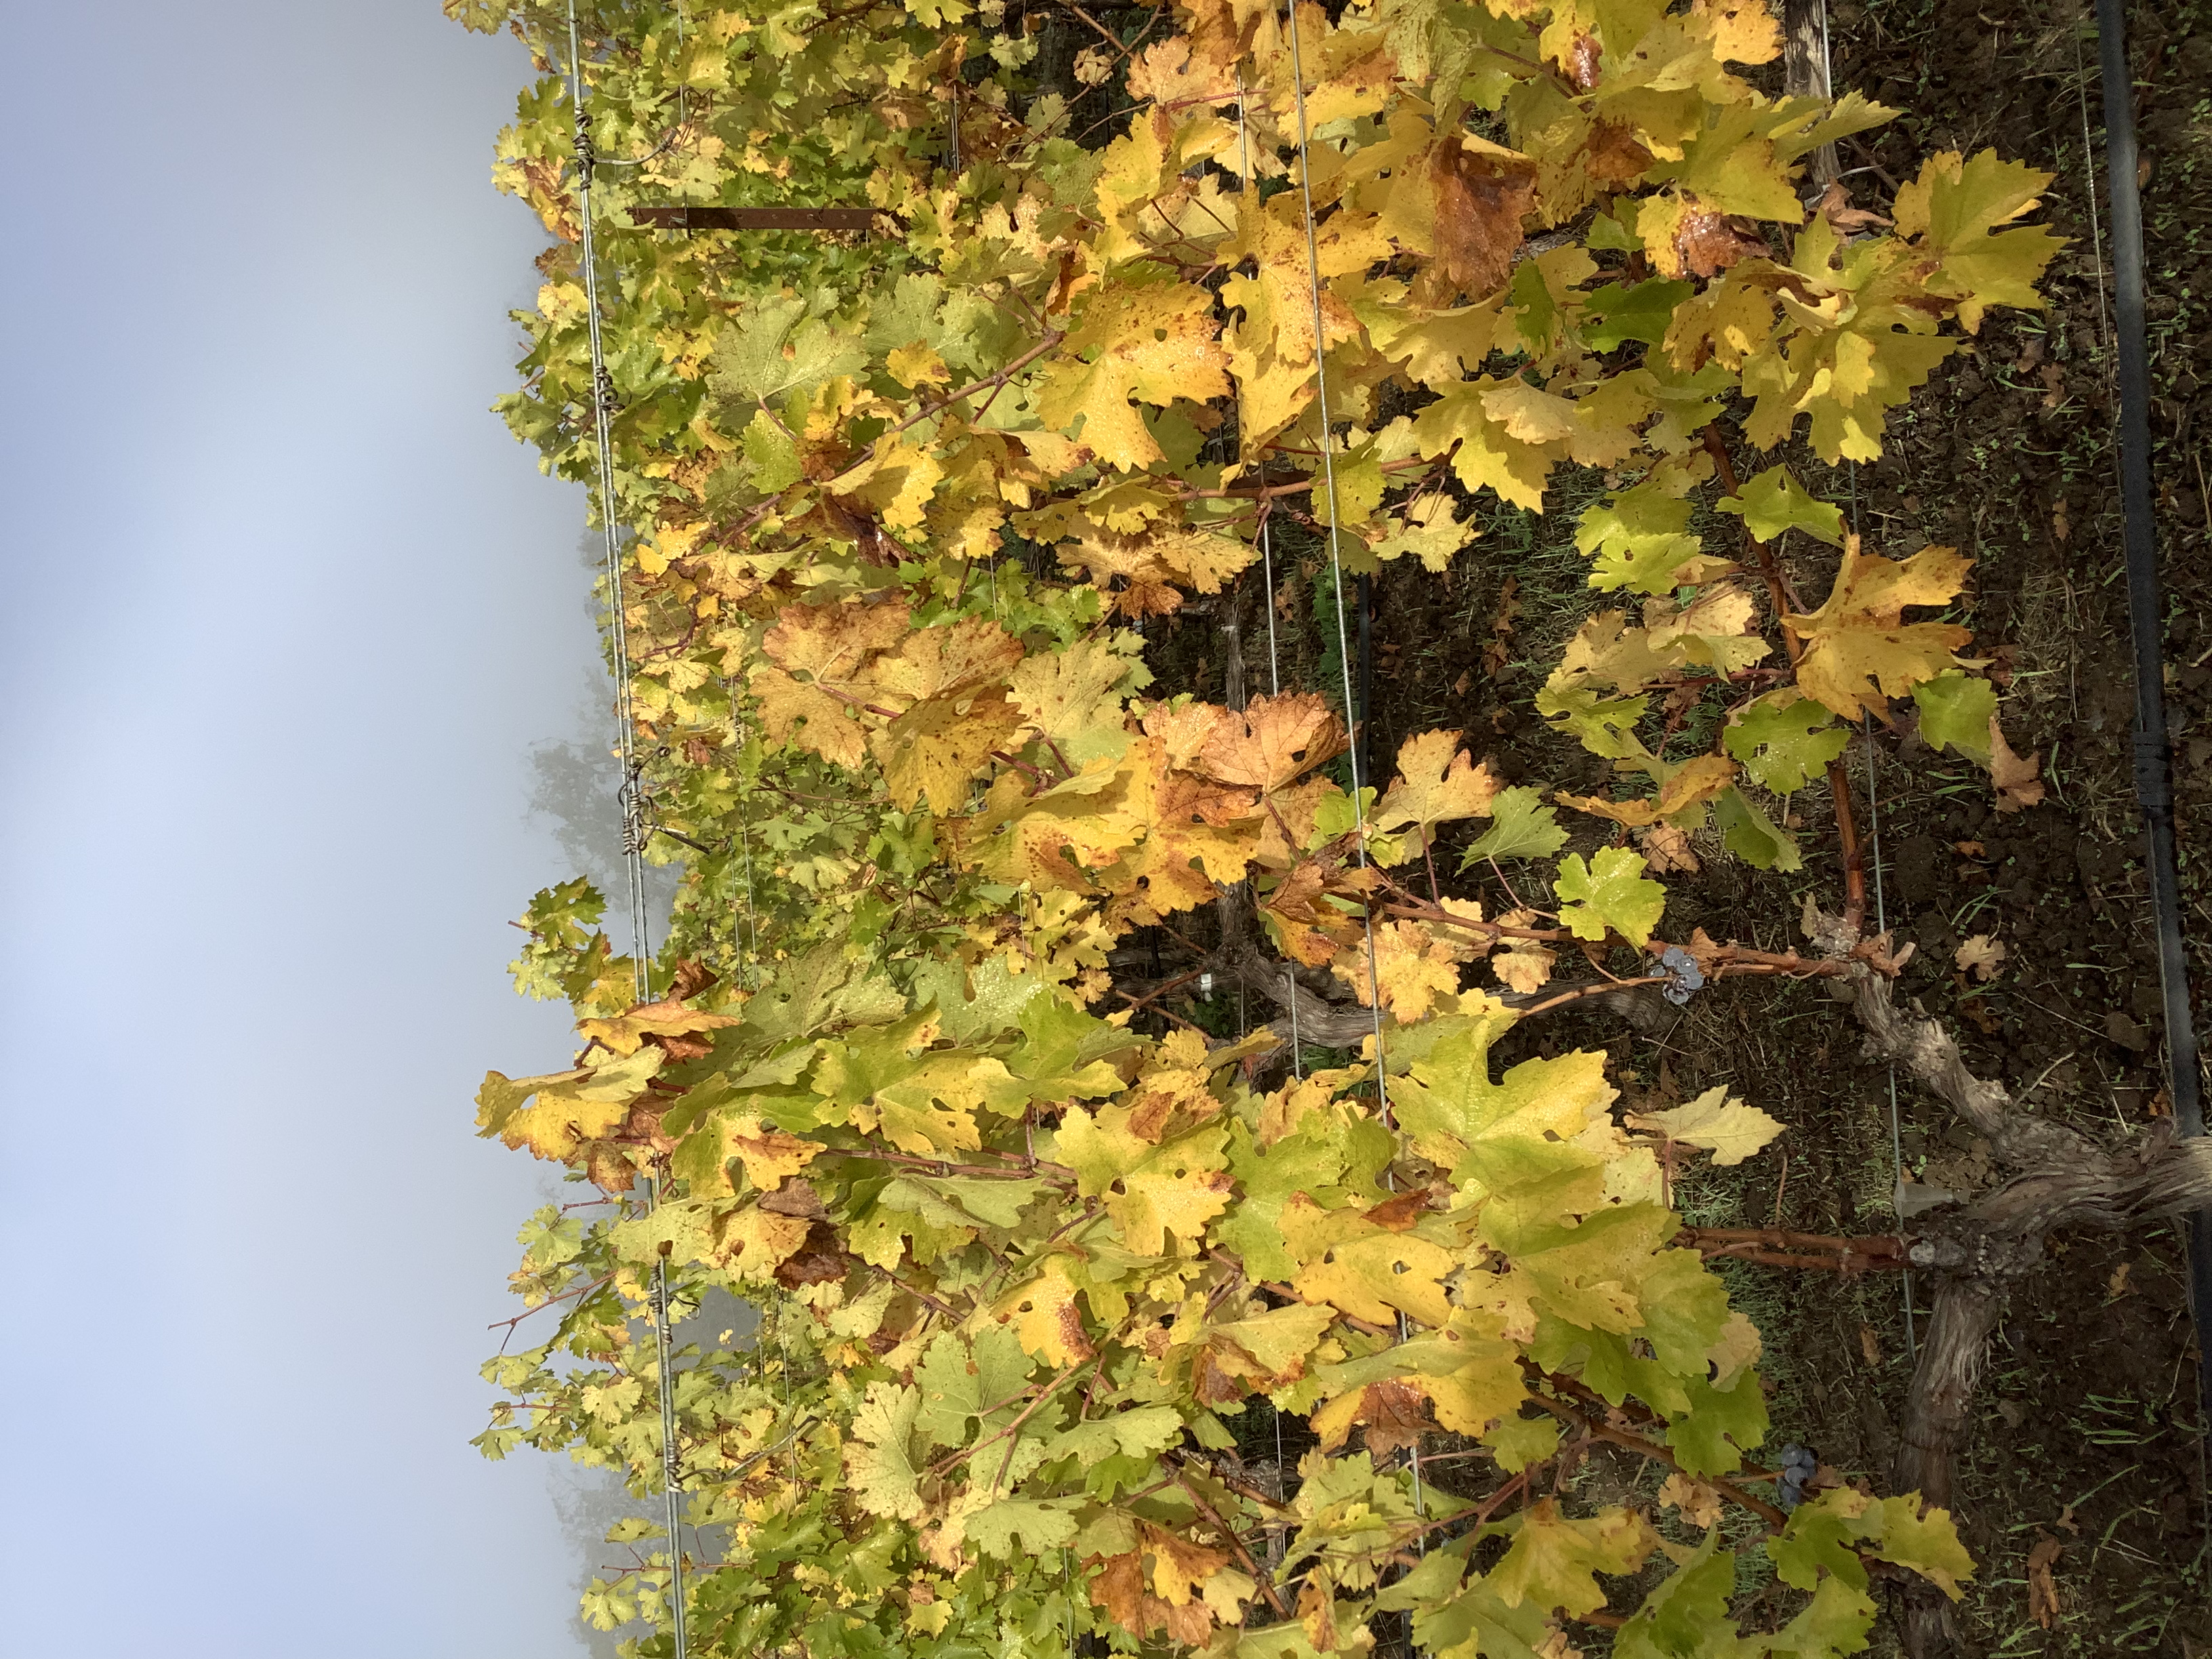
Label: No Virus